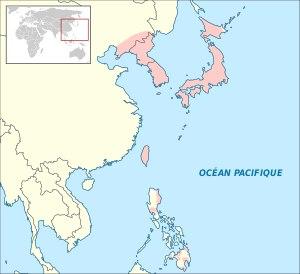
Sittiparus est un genre de passereaux de la famille des Paridae. Il comprend cinq espèces de mésanges.